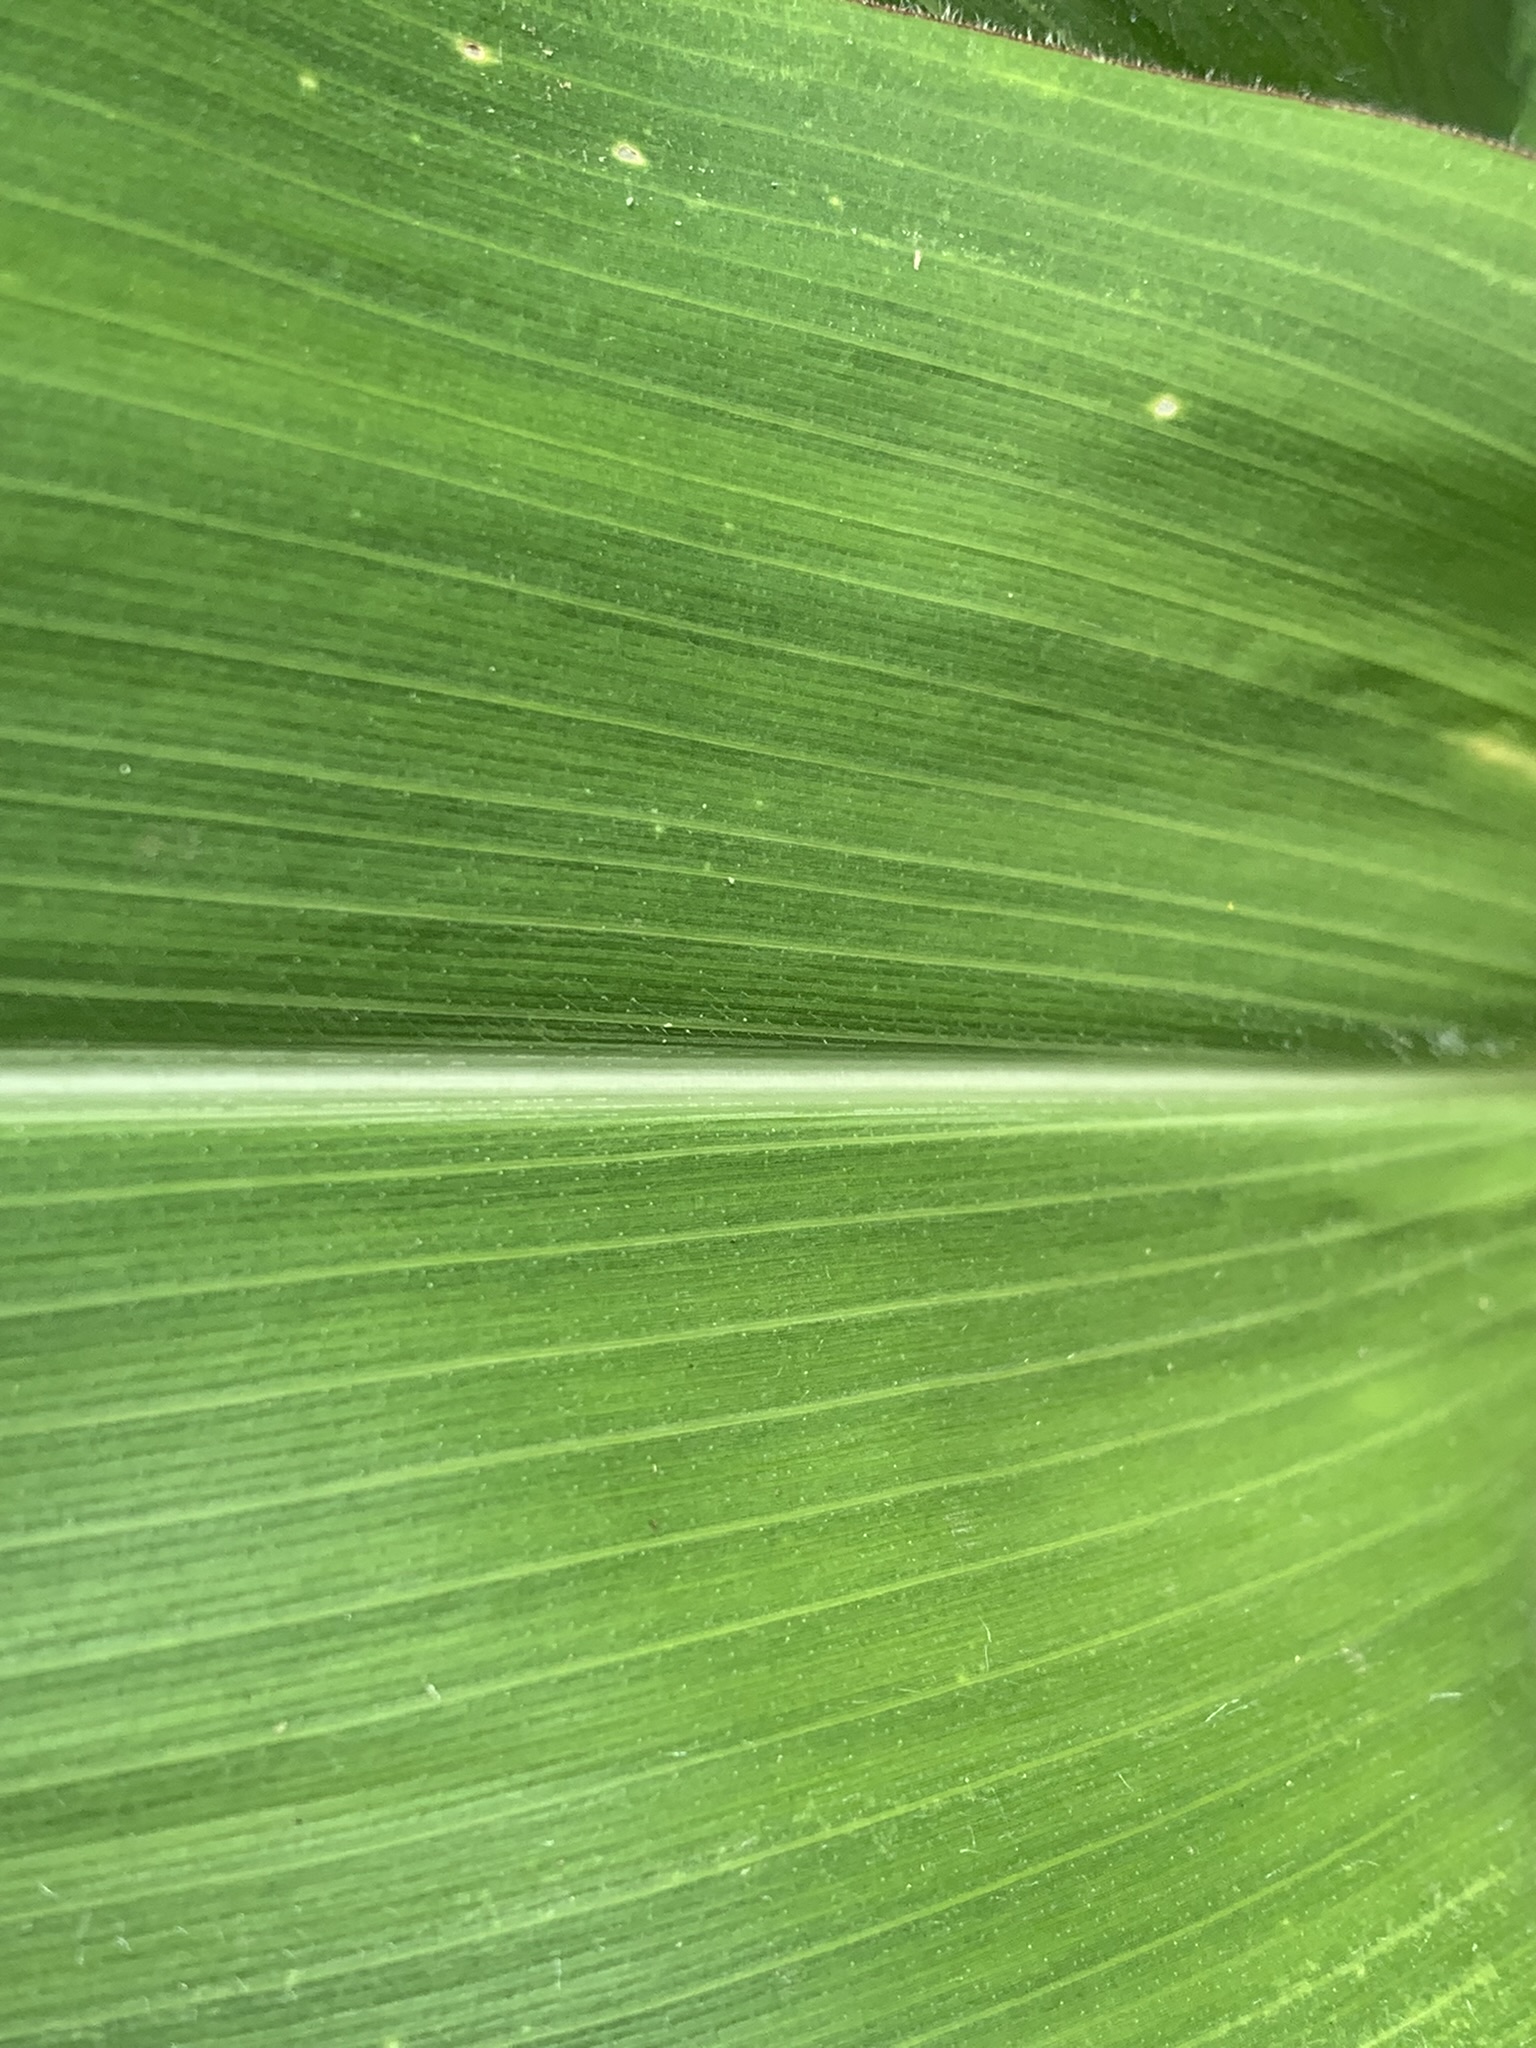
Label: Healthy